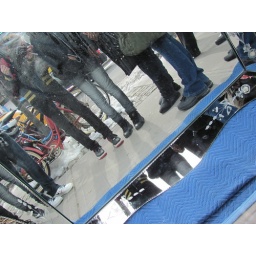
reflection on the mirror - only partly - framed by blue blanket on the ground - super cool